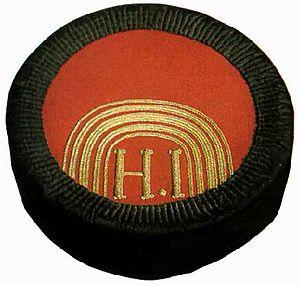
Le Monténégro est un pays des Balkans, en Europe du Sud, bordé par la mer Adriatique et frontalier de la Croatie, de la Bosnie-Herzégovine, de la Serbie, du Kosovo et de l'Albanie. La capitale est Podgorica, l'ancienne capitale royale est Cetinje qui détient également le titre de « capitale du trône ». Le Monténégro a déposé sa candidature d'adhésion à l'Union européenne en 2008.